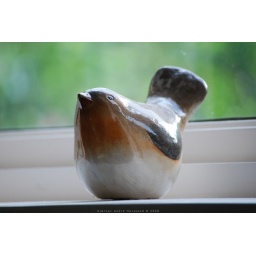
Flightless bird in my window